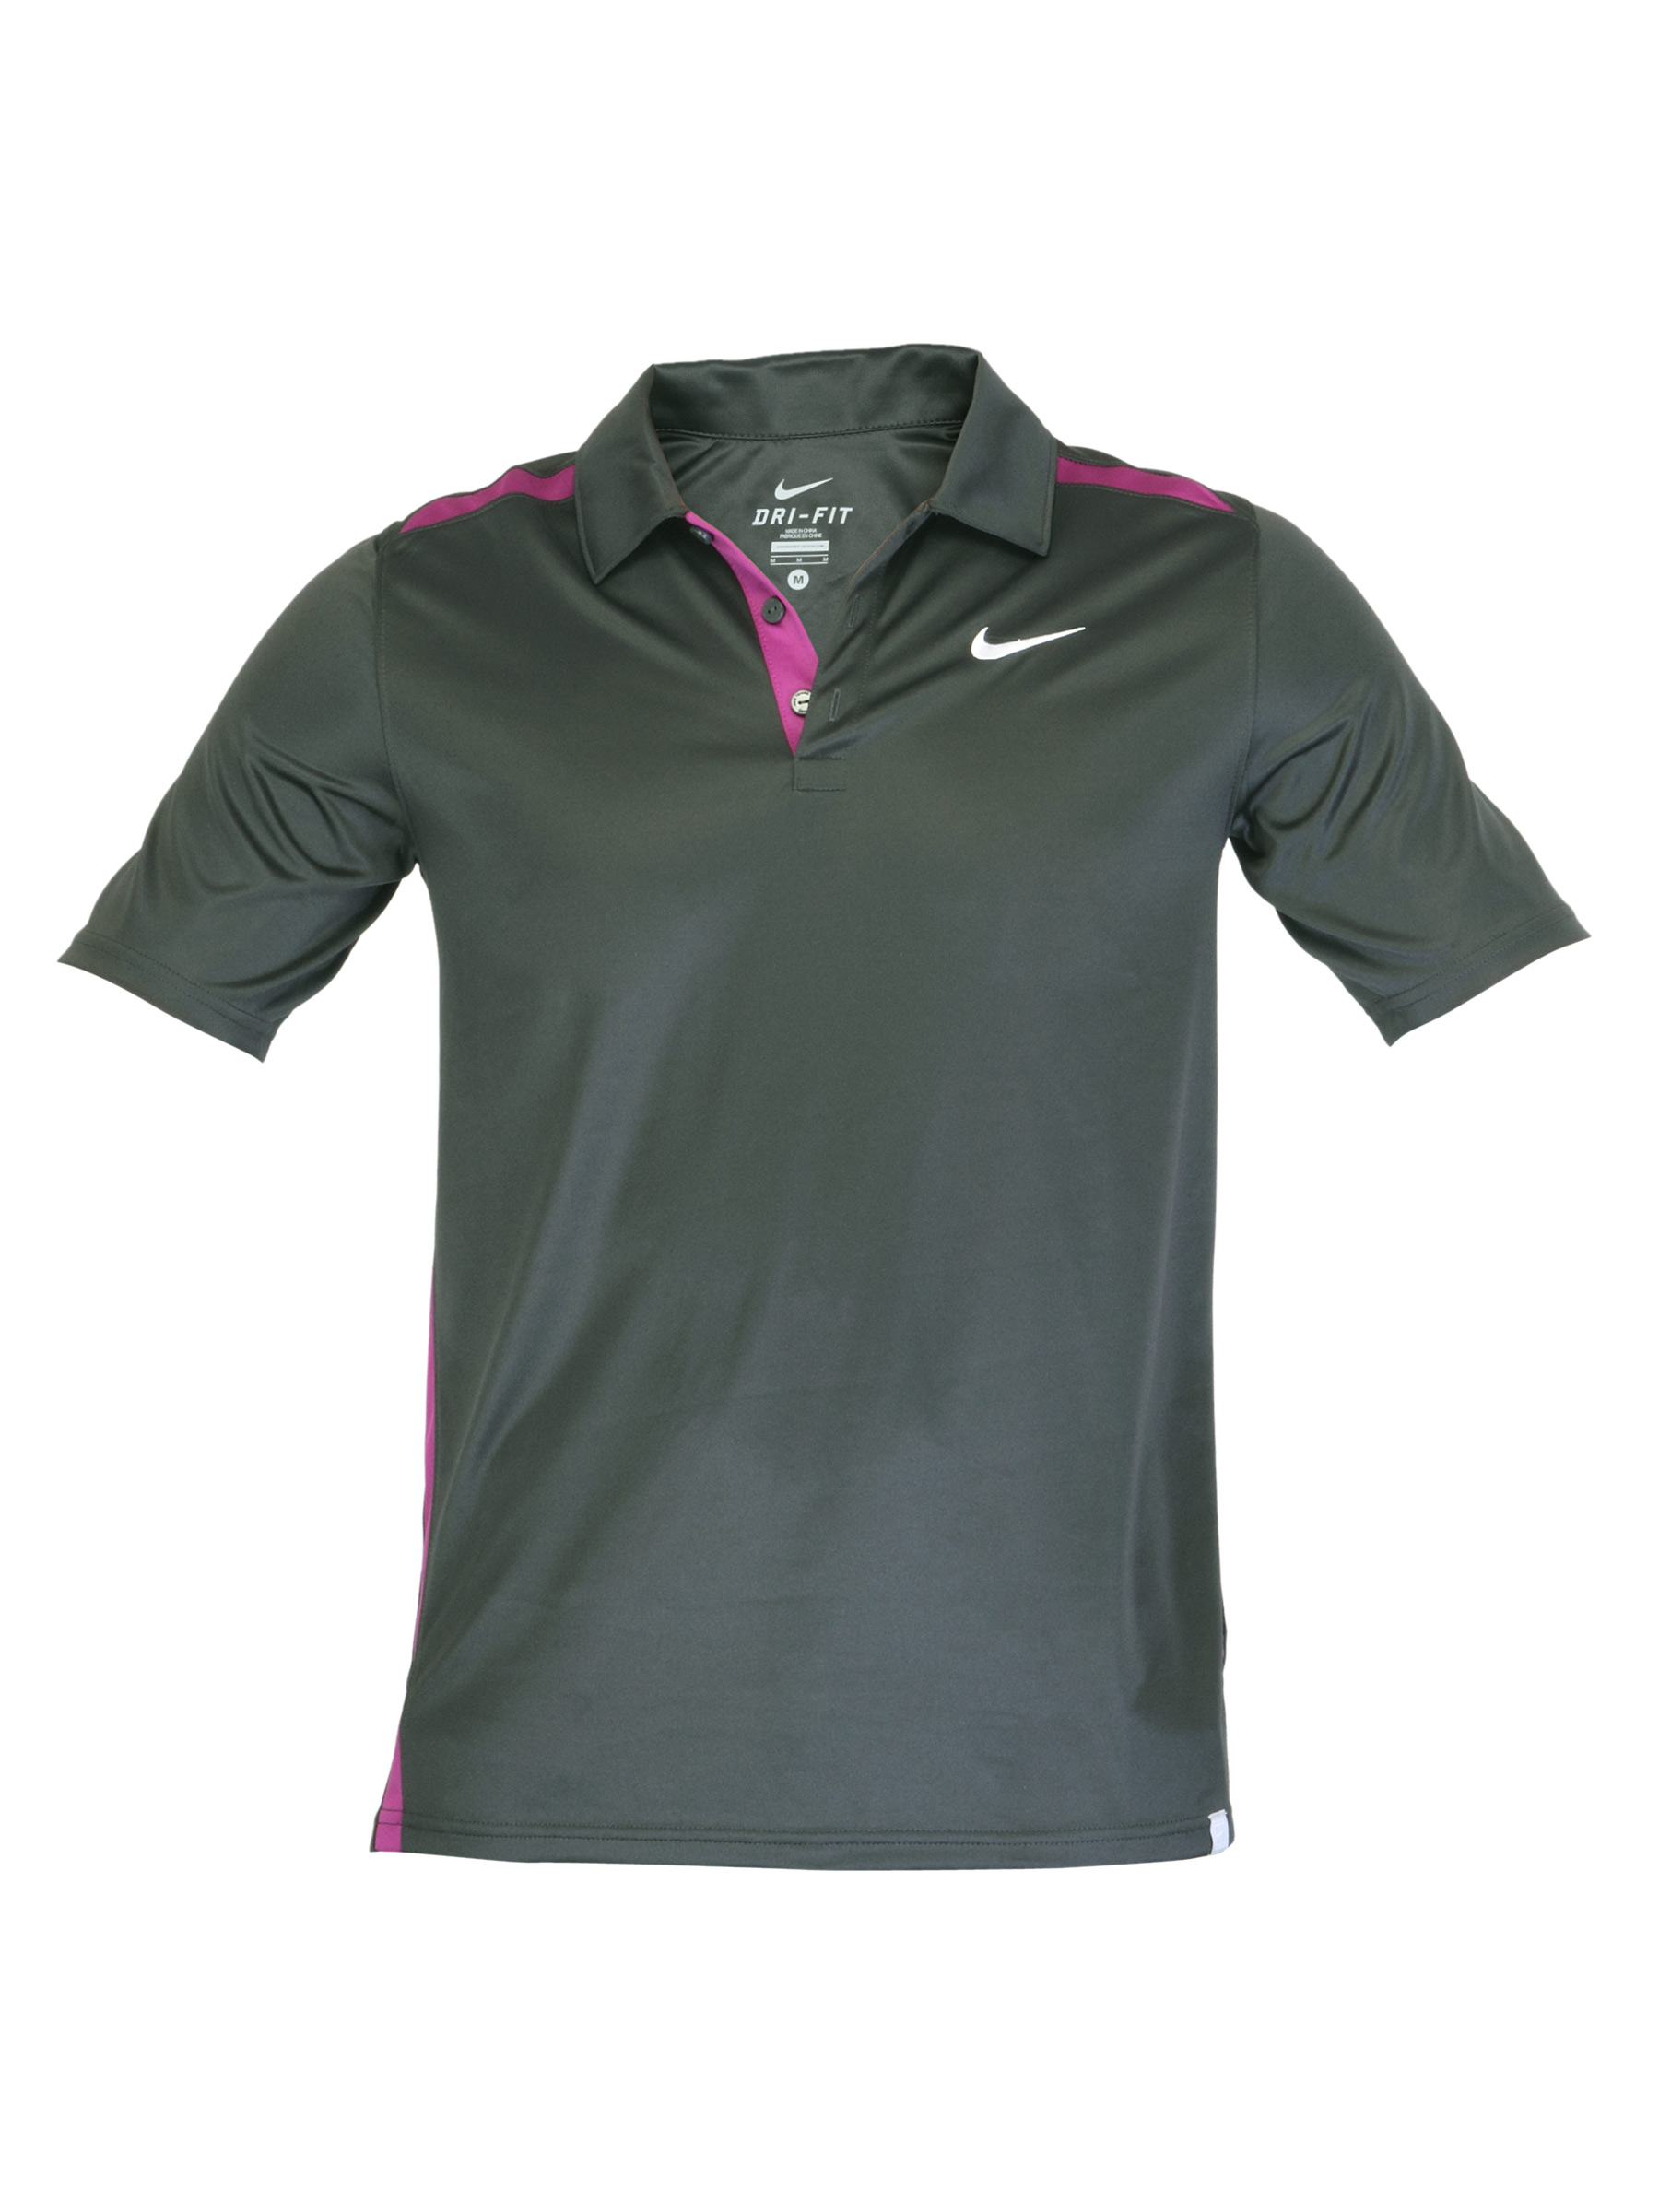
Nike Men Black T-shirt
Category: Apparel / Topwear / Tshirts
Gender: Men
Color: Black
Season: Summer 2012
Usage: Sports